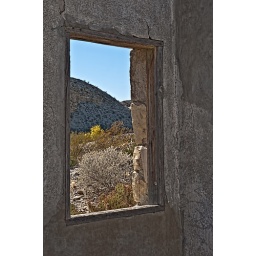
Desert view from the window of an abandoned building at the former hot springs resort near Rio Grand Village.